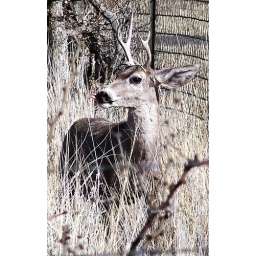
A deer on the side of the road in Fort Davis, Texas. We spotted 6 of his friends that day.